San Lorenzo de Almagro

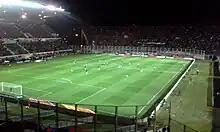
View of the Estadio Pedro Bidegain

The Viejo Gasómetro stadium in what nowadays is known as Boedo was a venue of great renown, where many international games were held. During the military government in 1979 San Lorenzo was forced to sell the stadium for a small amount of money, and a few years later the supermarket chain Carrefour bought it. The price had mysteriously surged eightfold, but the Club did not get any extra money.